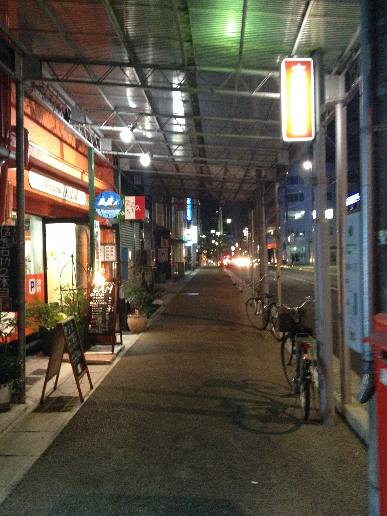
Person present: No